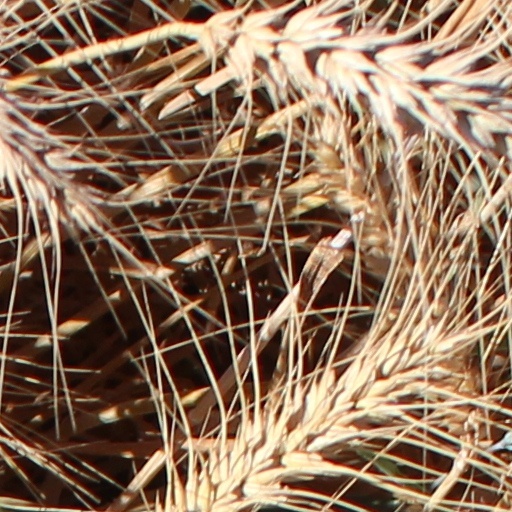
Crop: wheat